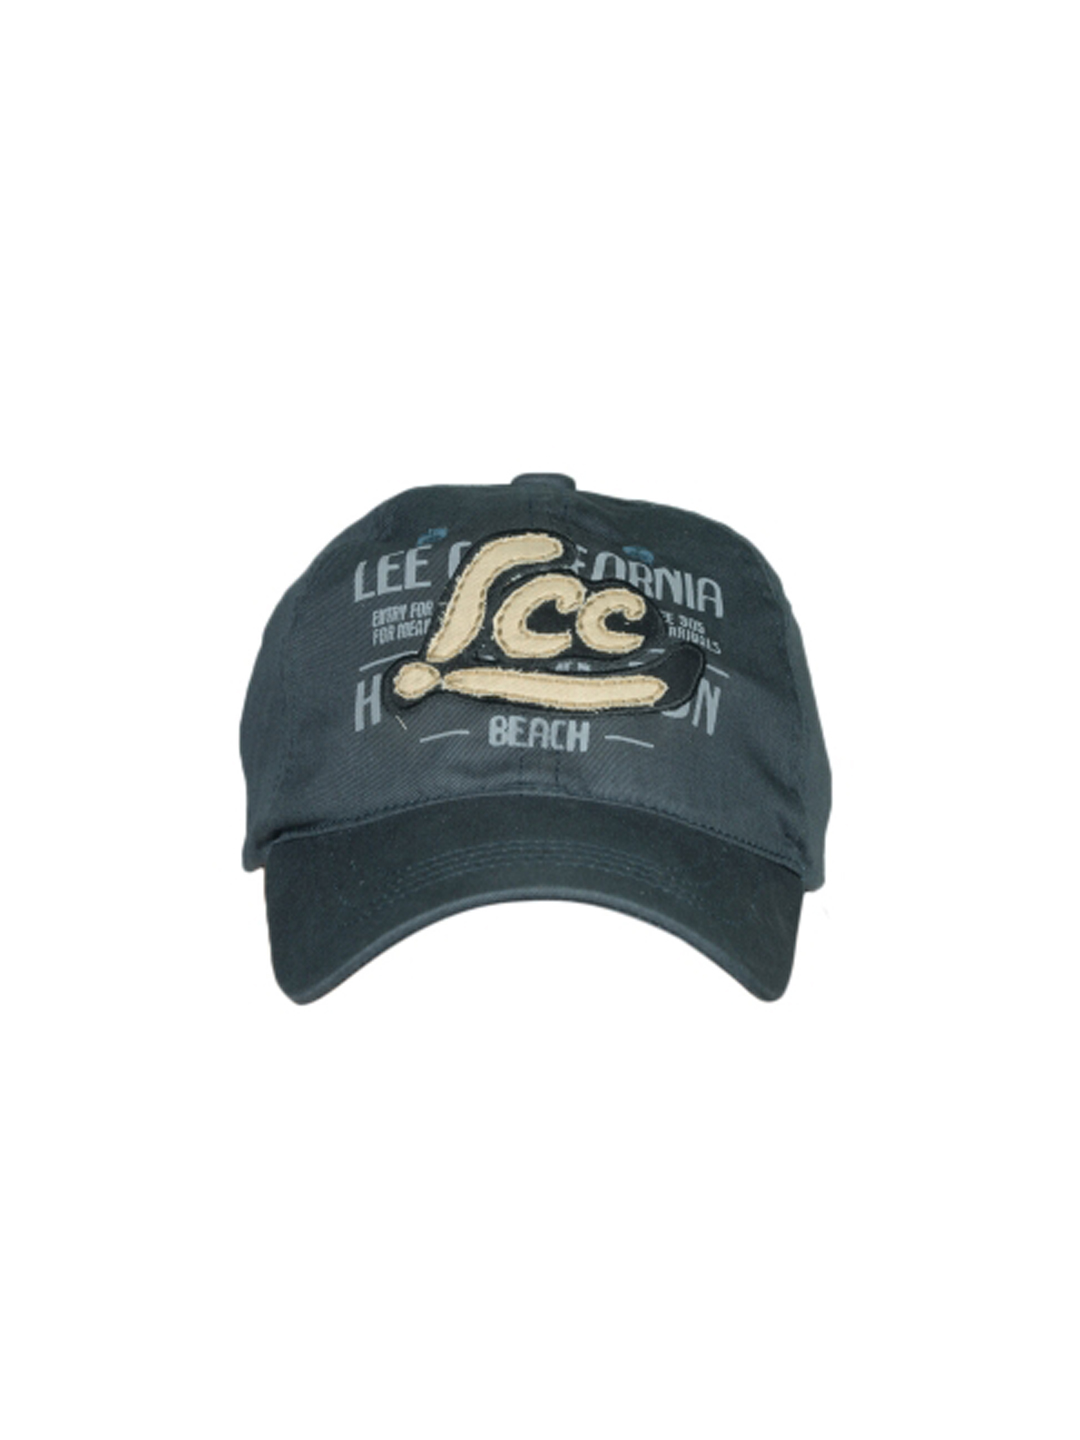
Lee Men Navy Blue Cap
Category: Accessories / Headwear / Caps
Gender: Men
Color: Navy Blue
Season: Summer 2012
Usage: Casual